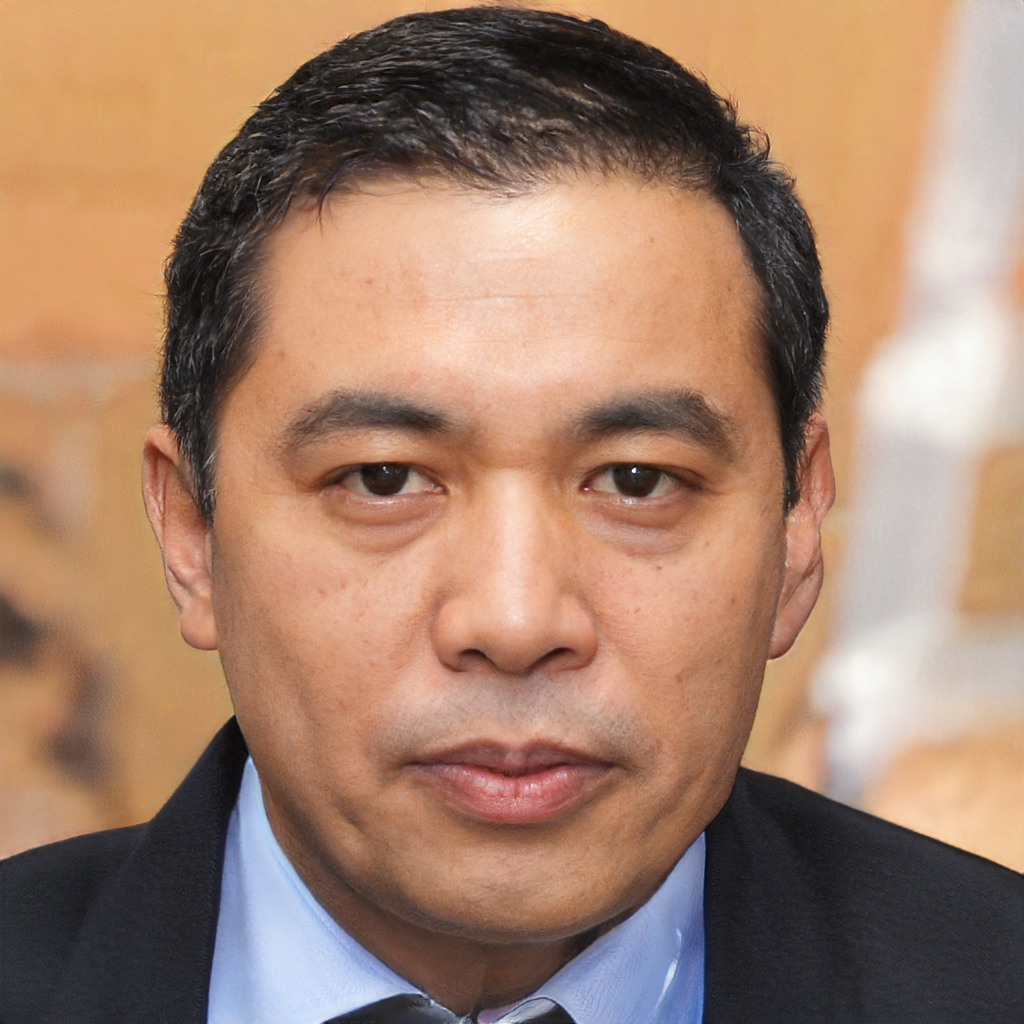
Gender: Male